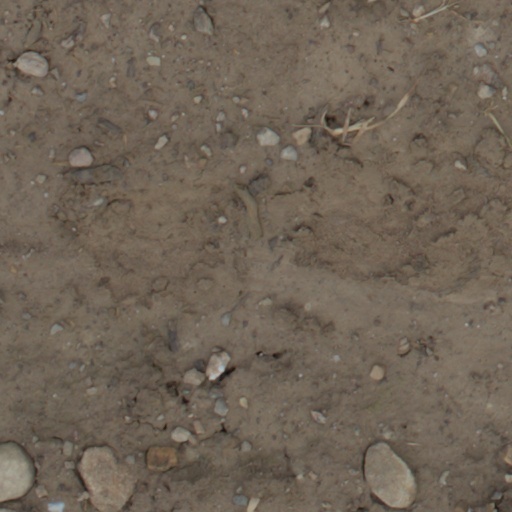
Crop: wheat